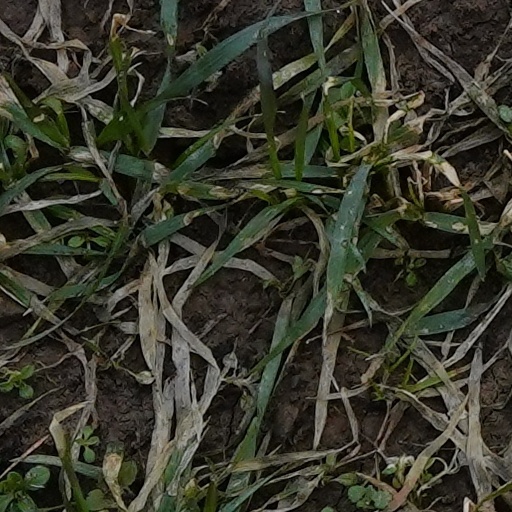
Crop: wheat